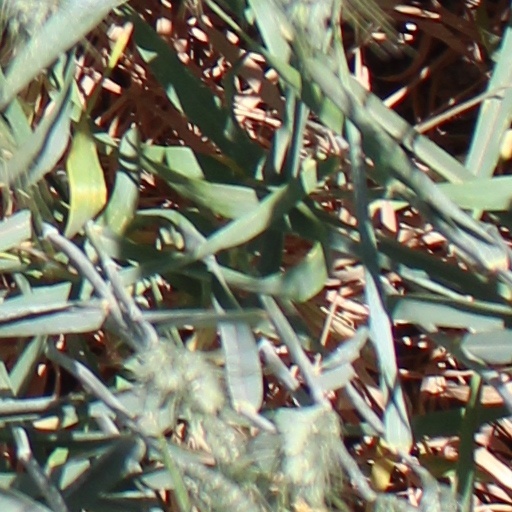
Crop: wheat